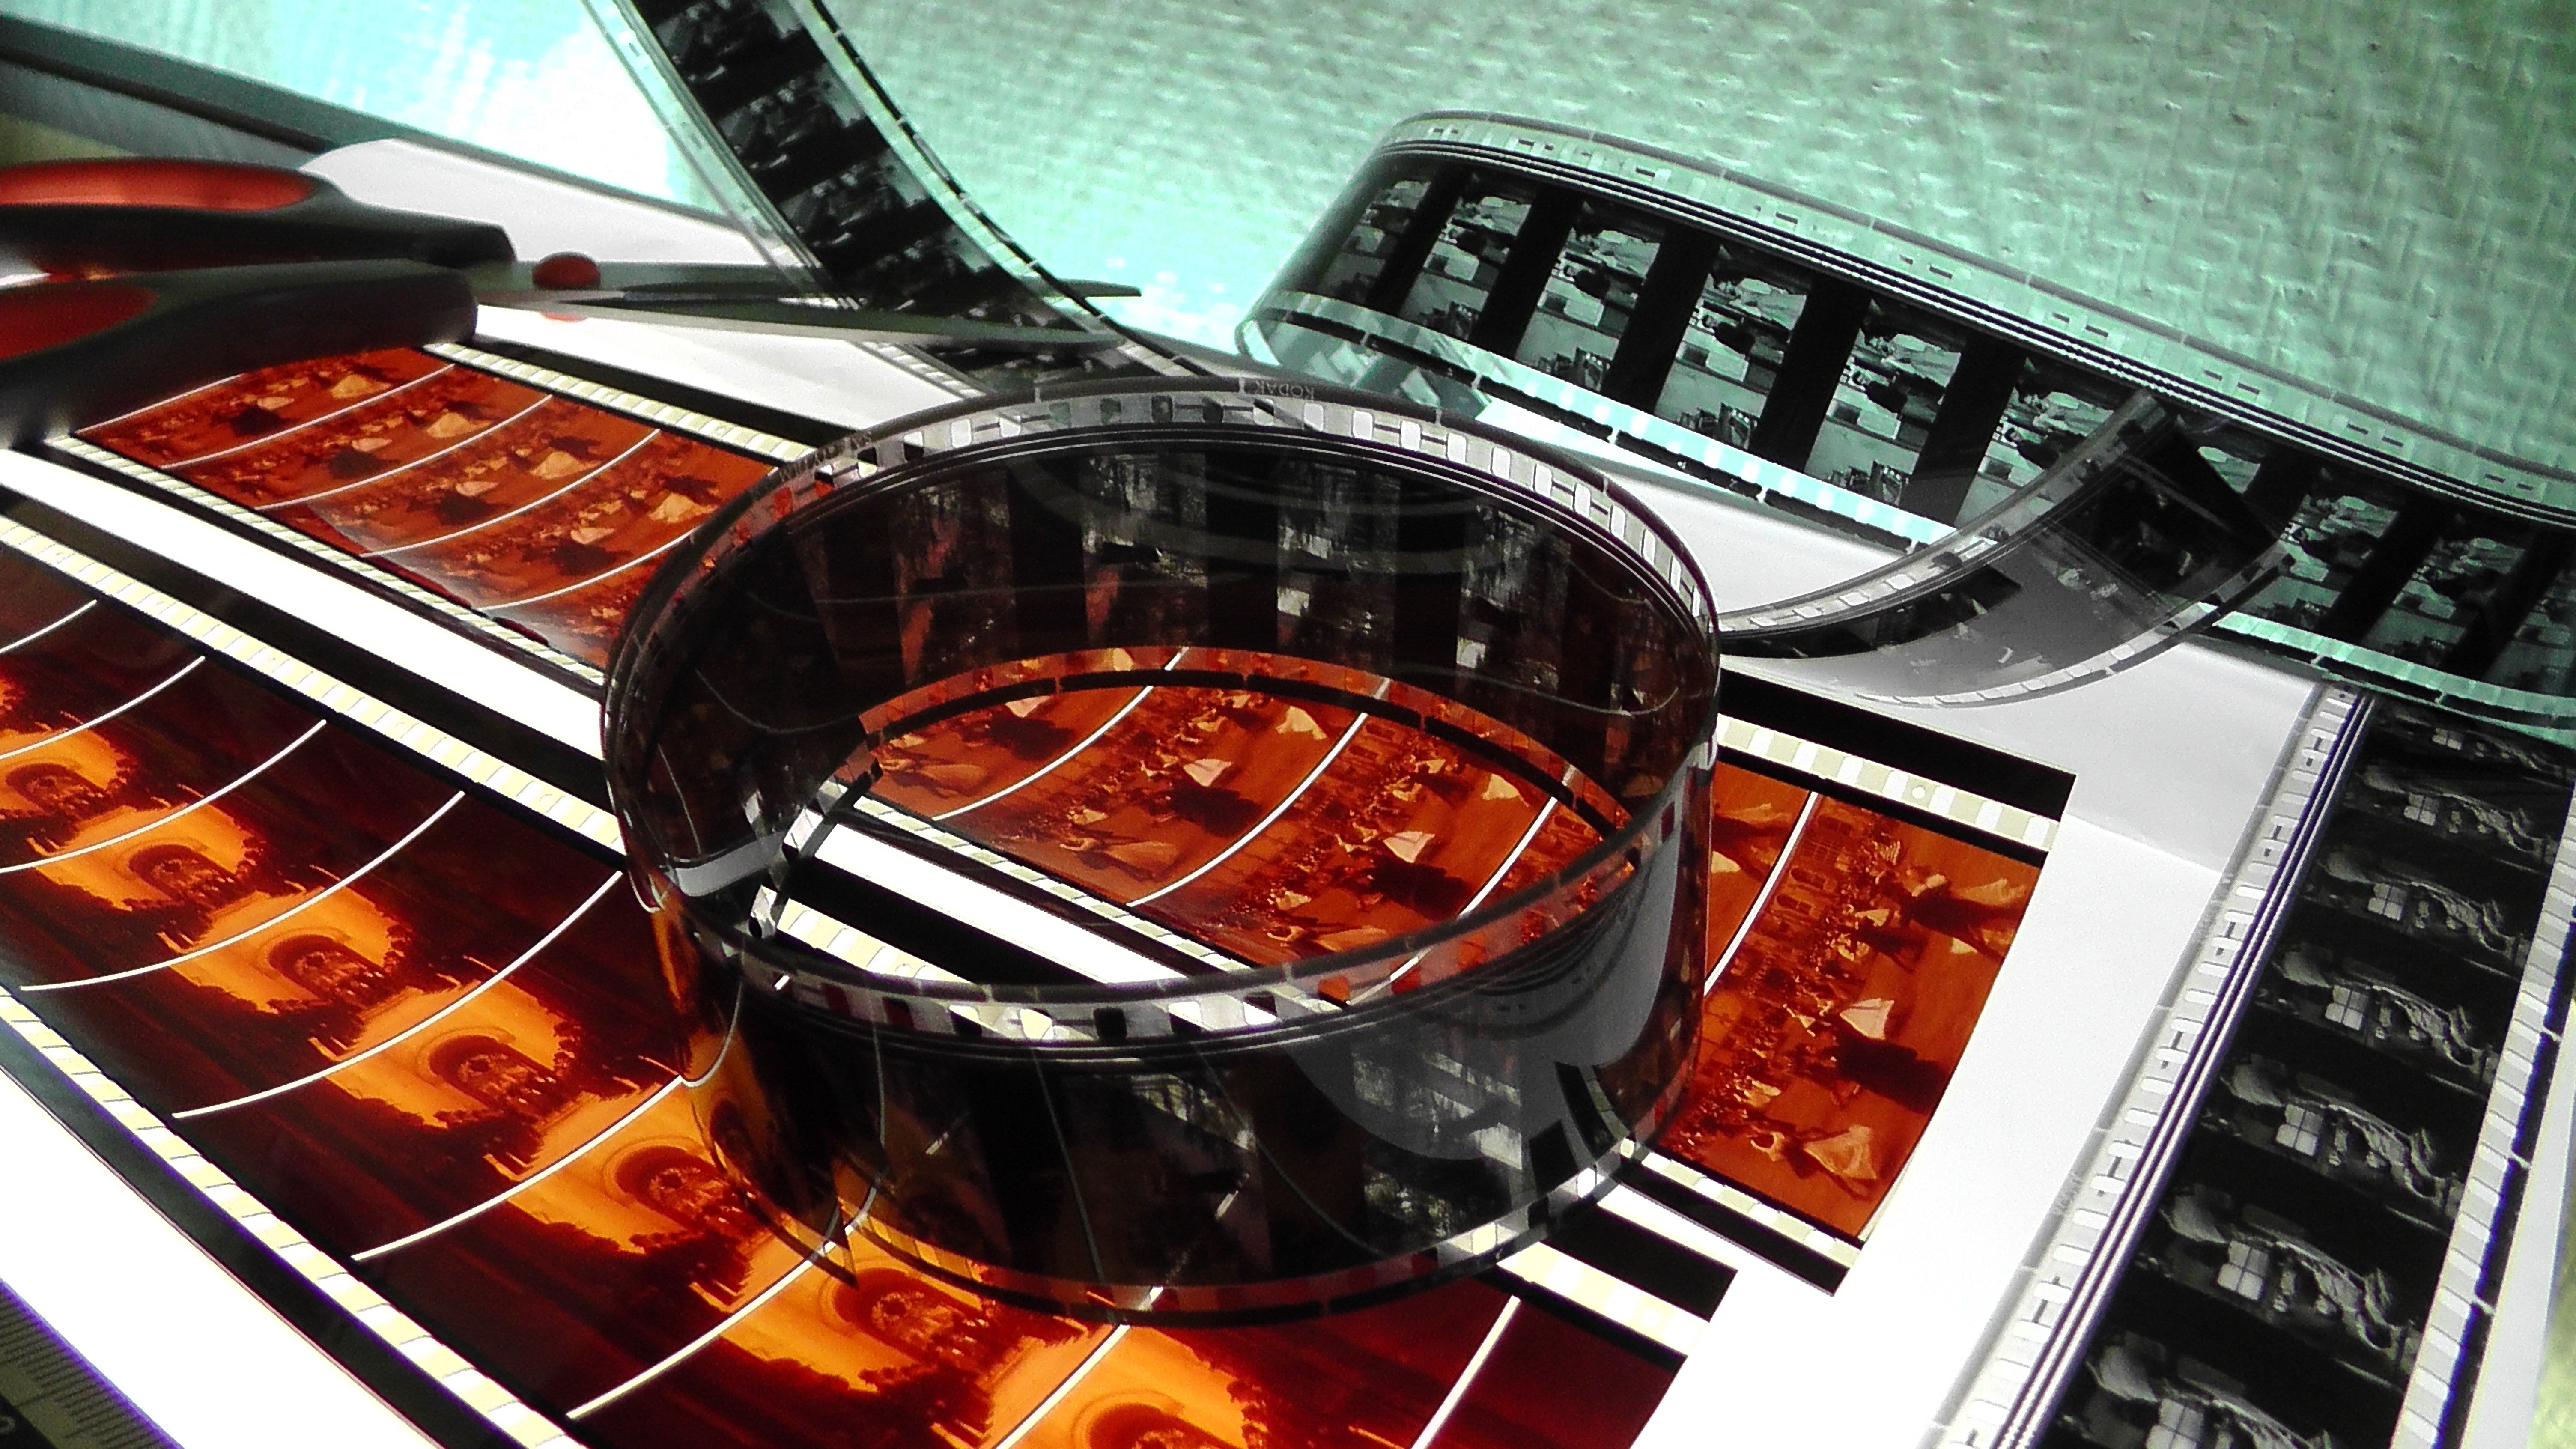
light, car, guitar, old, film, vehicle, collection, musical instrument, coil, cinema, archive, projector, image, cast, 70mm, soundtrack, super8, transparency, projection, collection movies, home movies, 35mm film, film viewer, perforations, string instrument, super 8 movie, automobile make, plucked string instruments